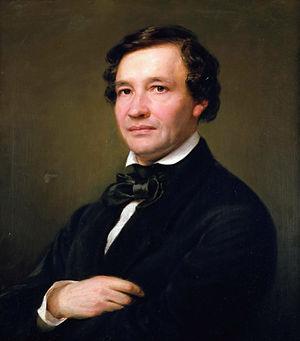
Karl Gottfried Wilhelm Taubert est un compositeur allemand.